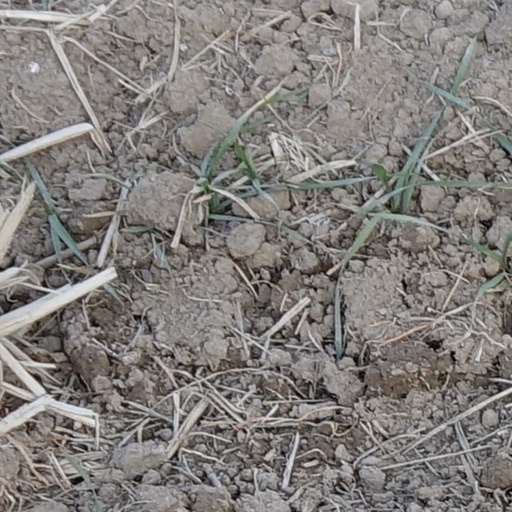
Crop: wheat